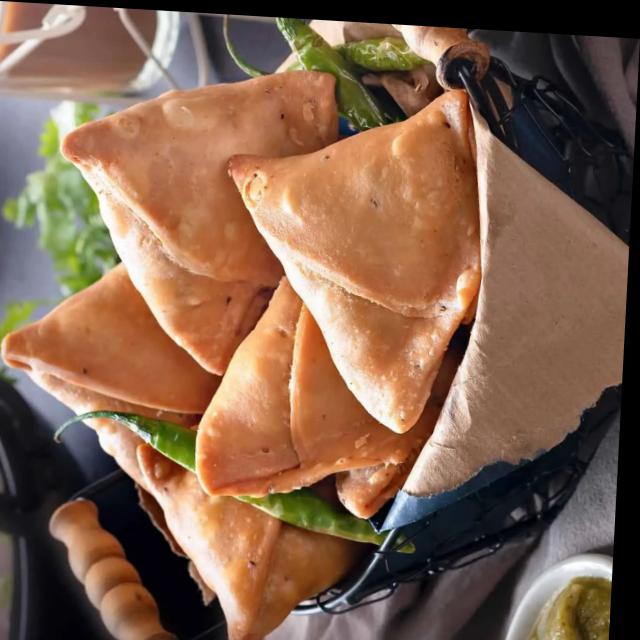
Dish: samosa